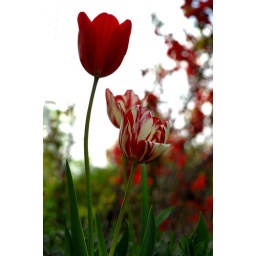
i got ants in my pants from sprawling on the grass here.